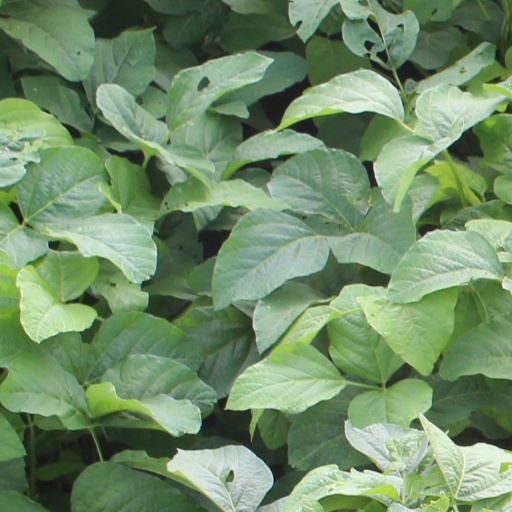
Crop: soybean